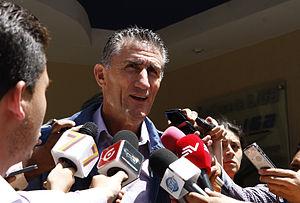
Edgardo Bauza est un ancien footballeur argentin, né le 26 janvier 1958 à Granadero Baigorria, qui évoluait au poste de défenseur. Reconverti en entraîneur, il a notamment gagné deux Copa Libertadores avant de devenir sélectionneur de l'équipe d'Argentine, qu'il a dirigée durant huit matchs, à l'occasion des qualifications pour la Coupe du monde 2018.